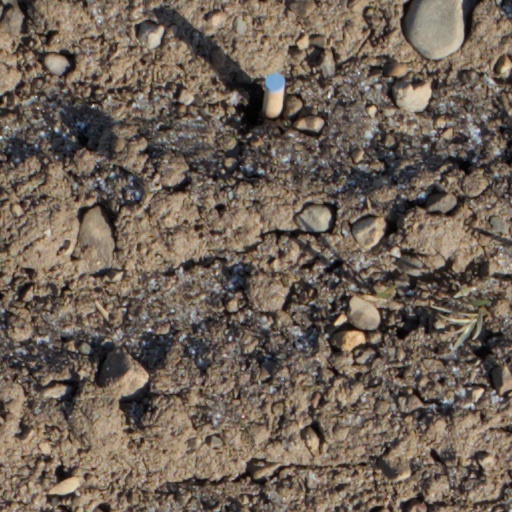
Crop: wheat